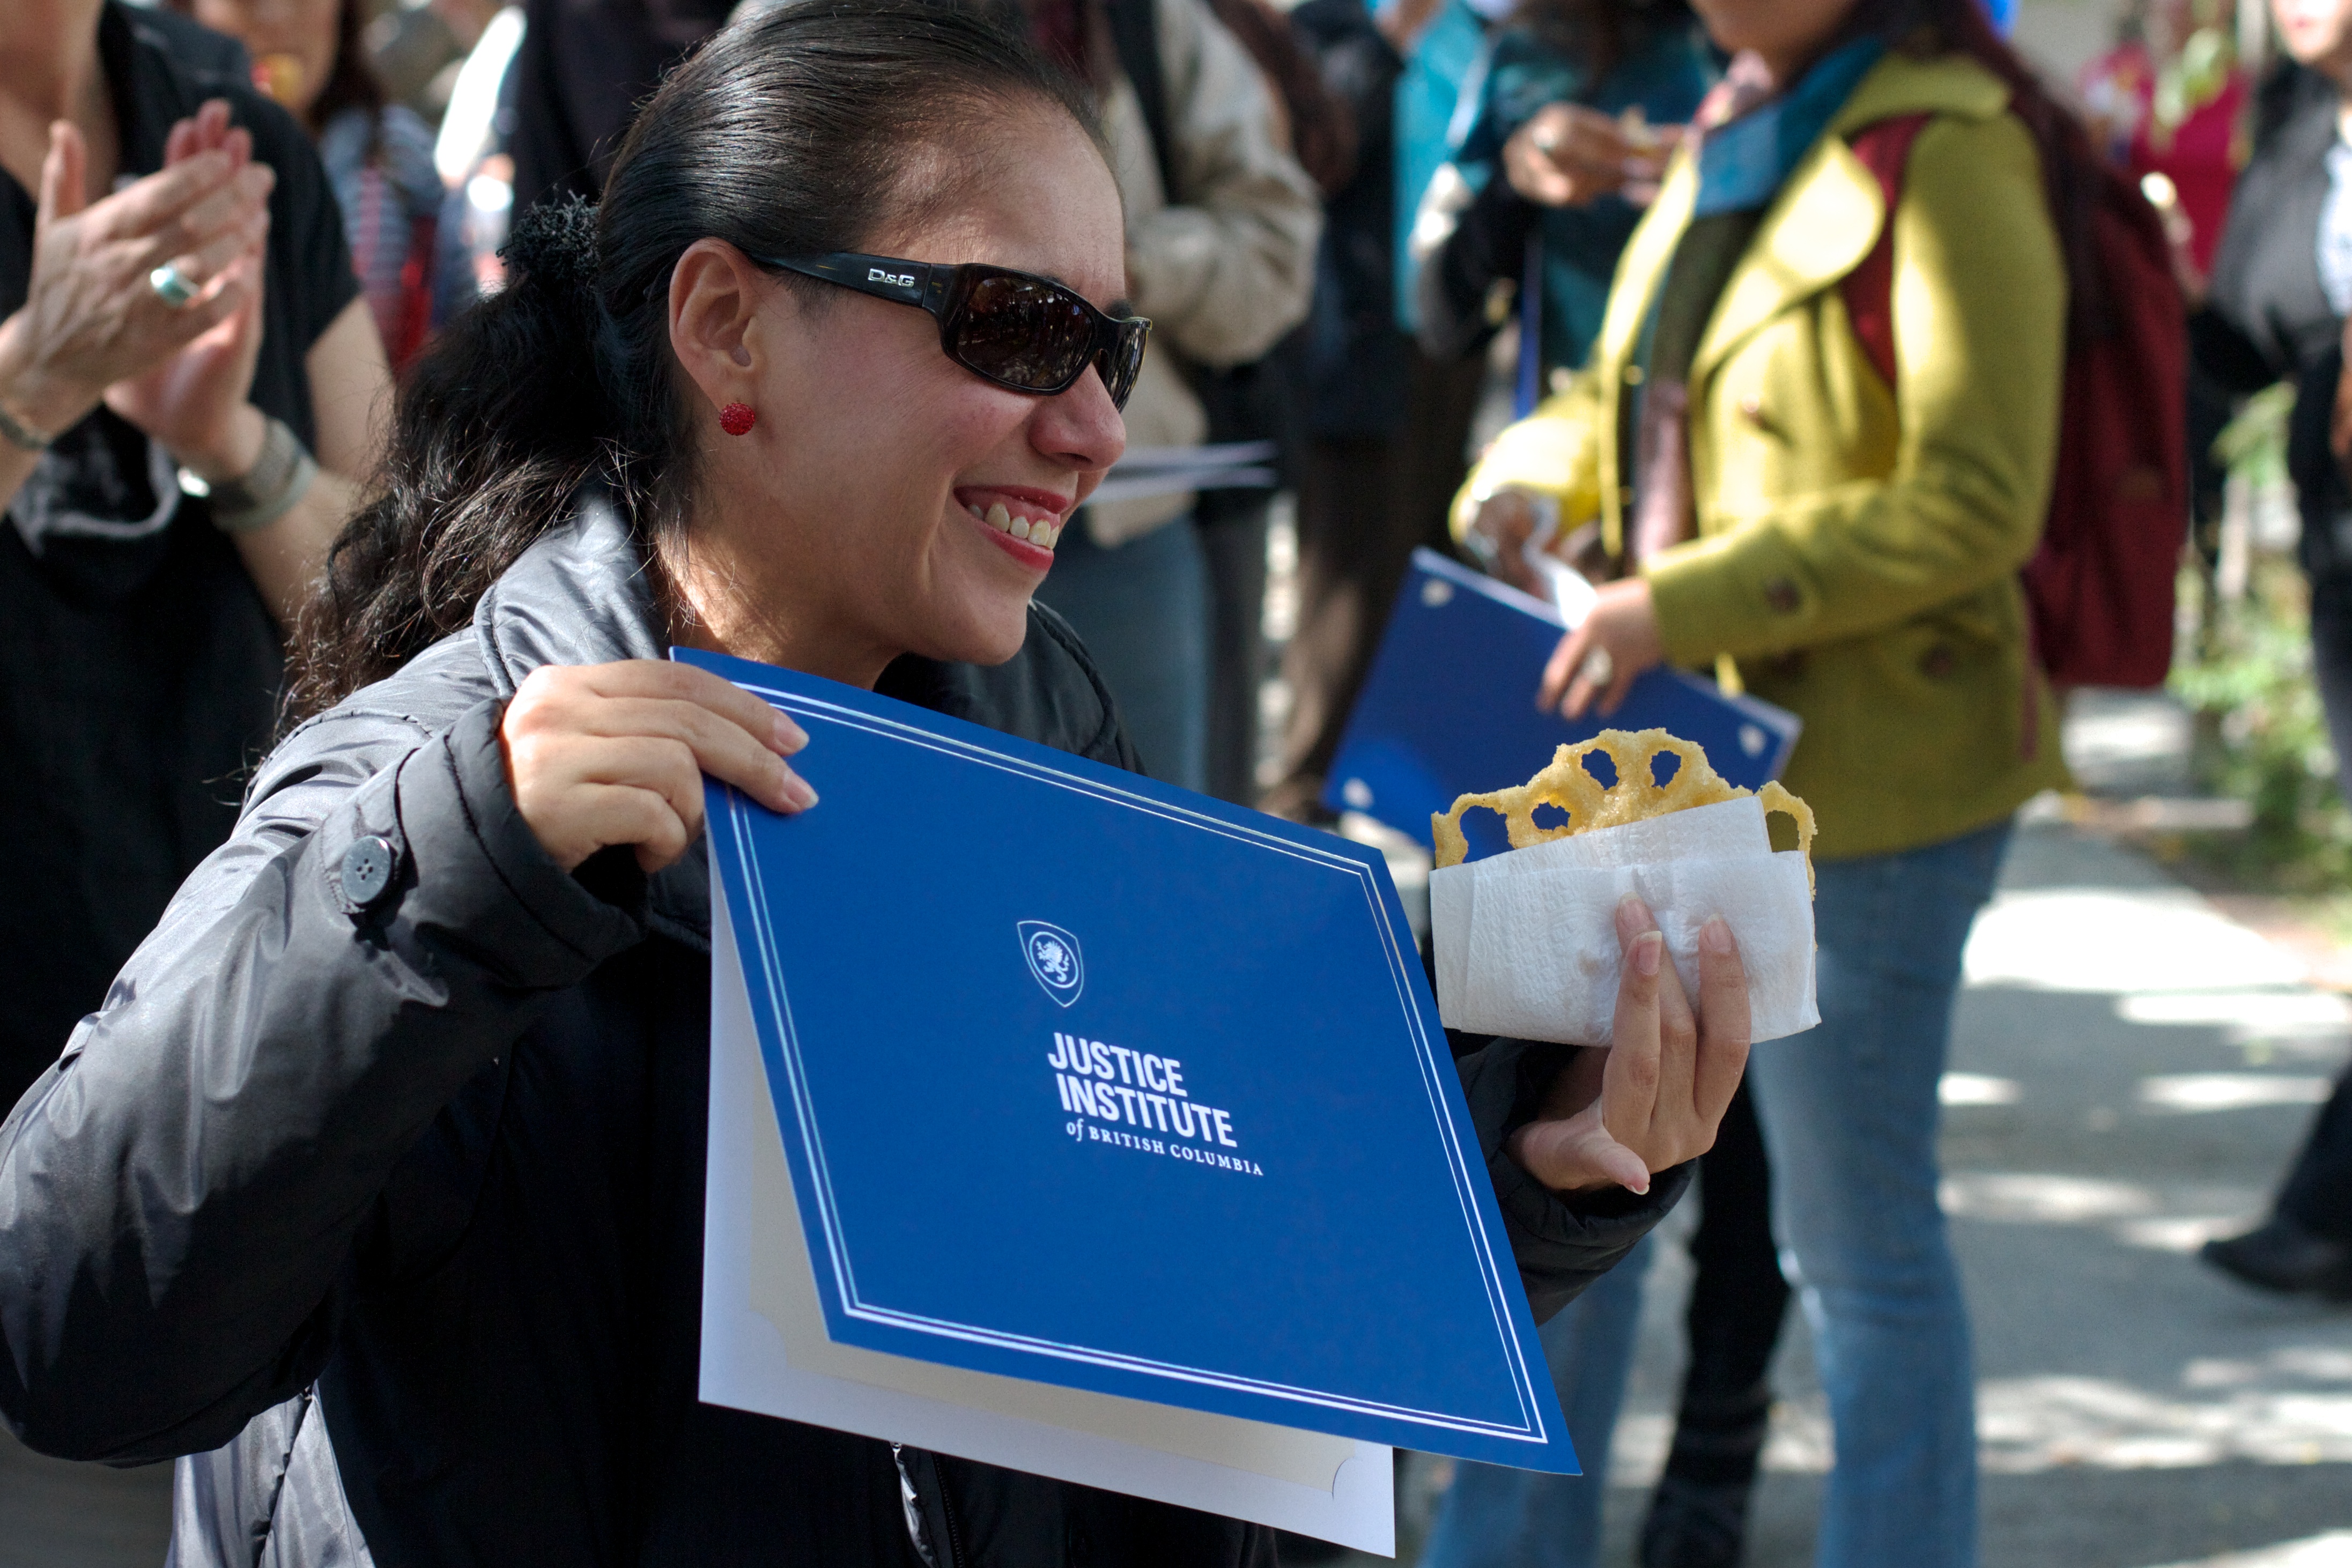
education, demonstration, protest, udgagora